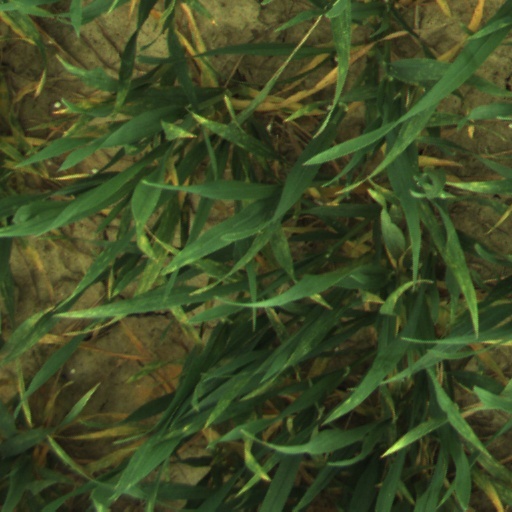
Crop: wheat